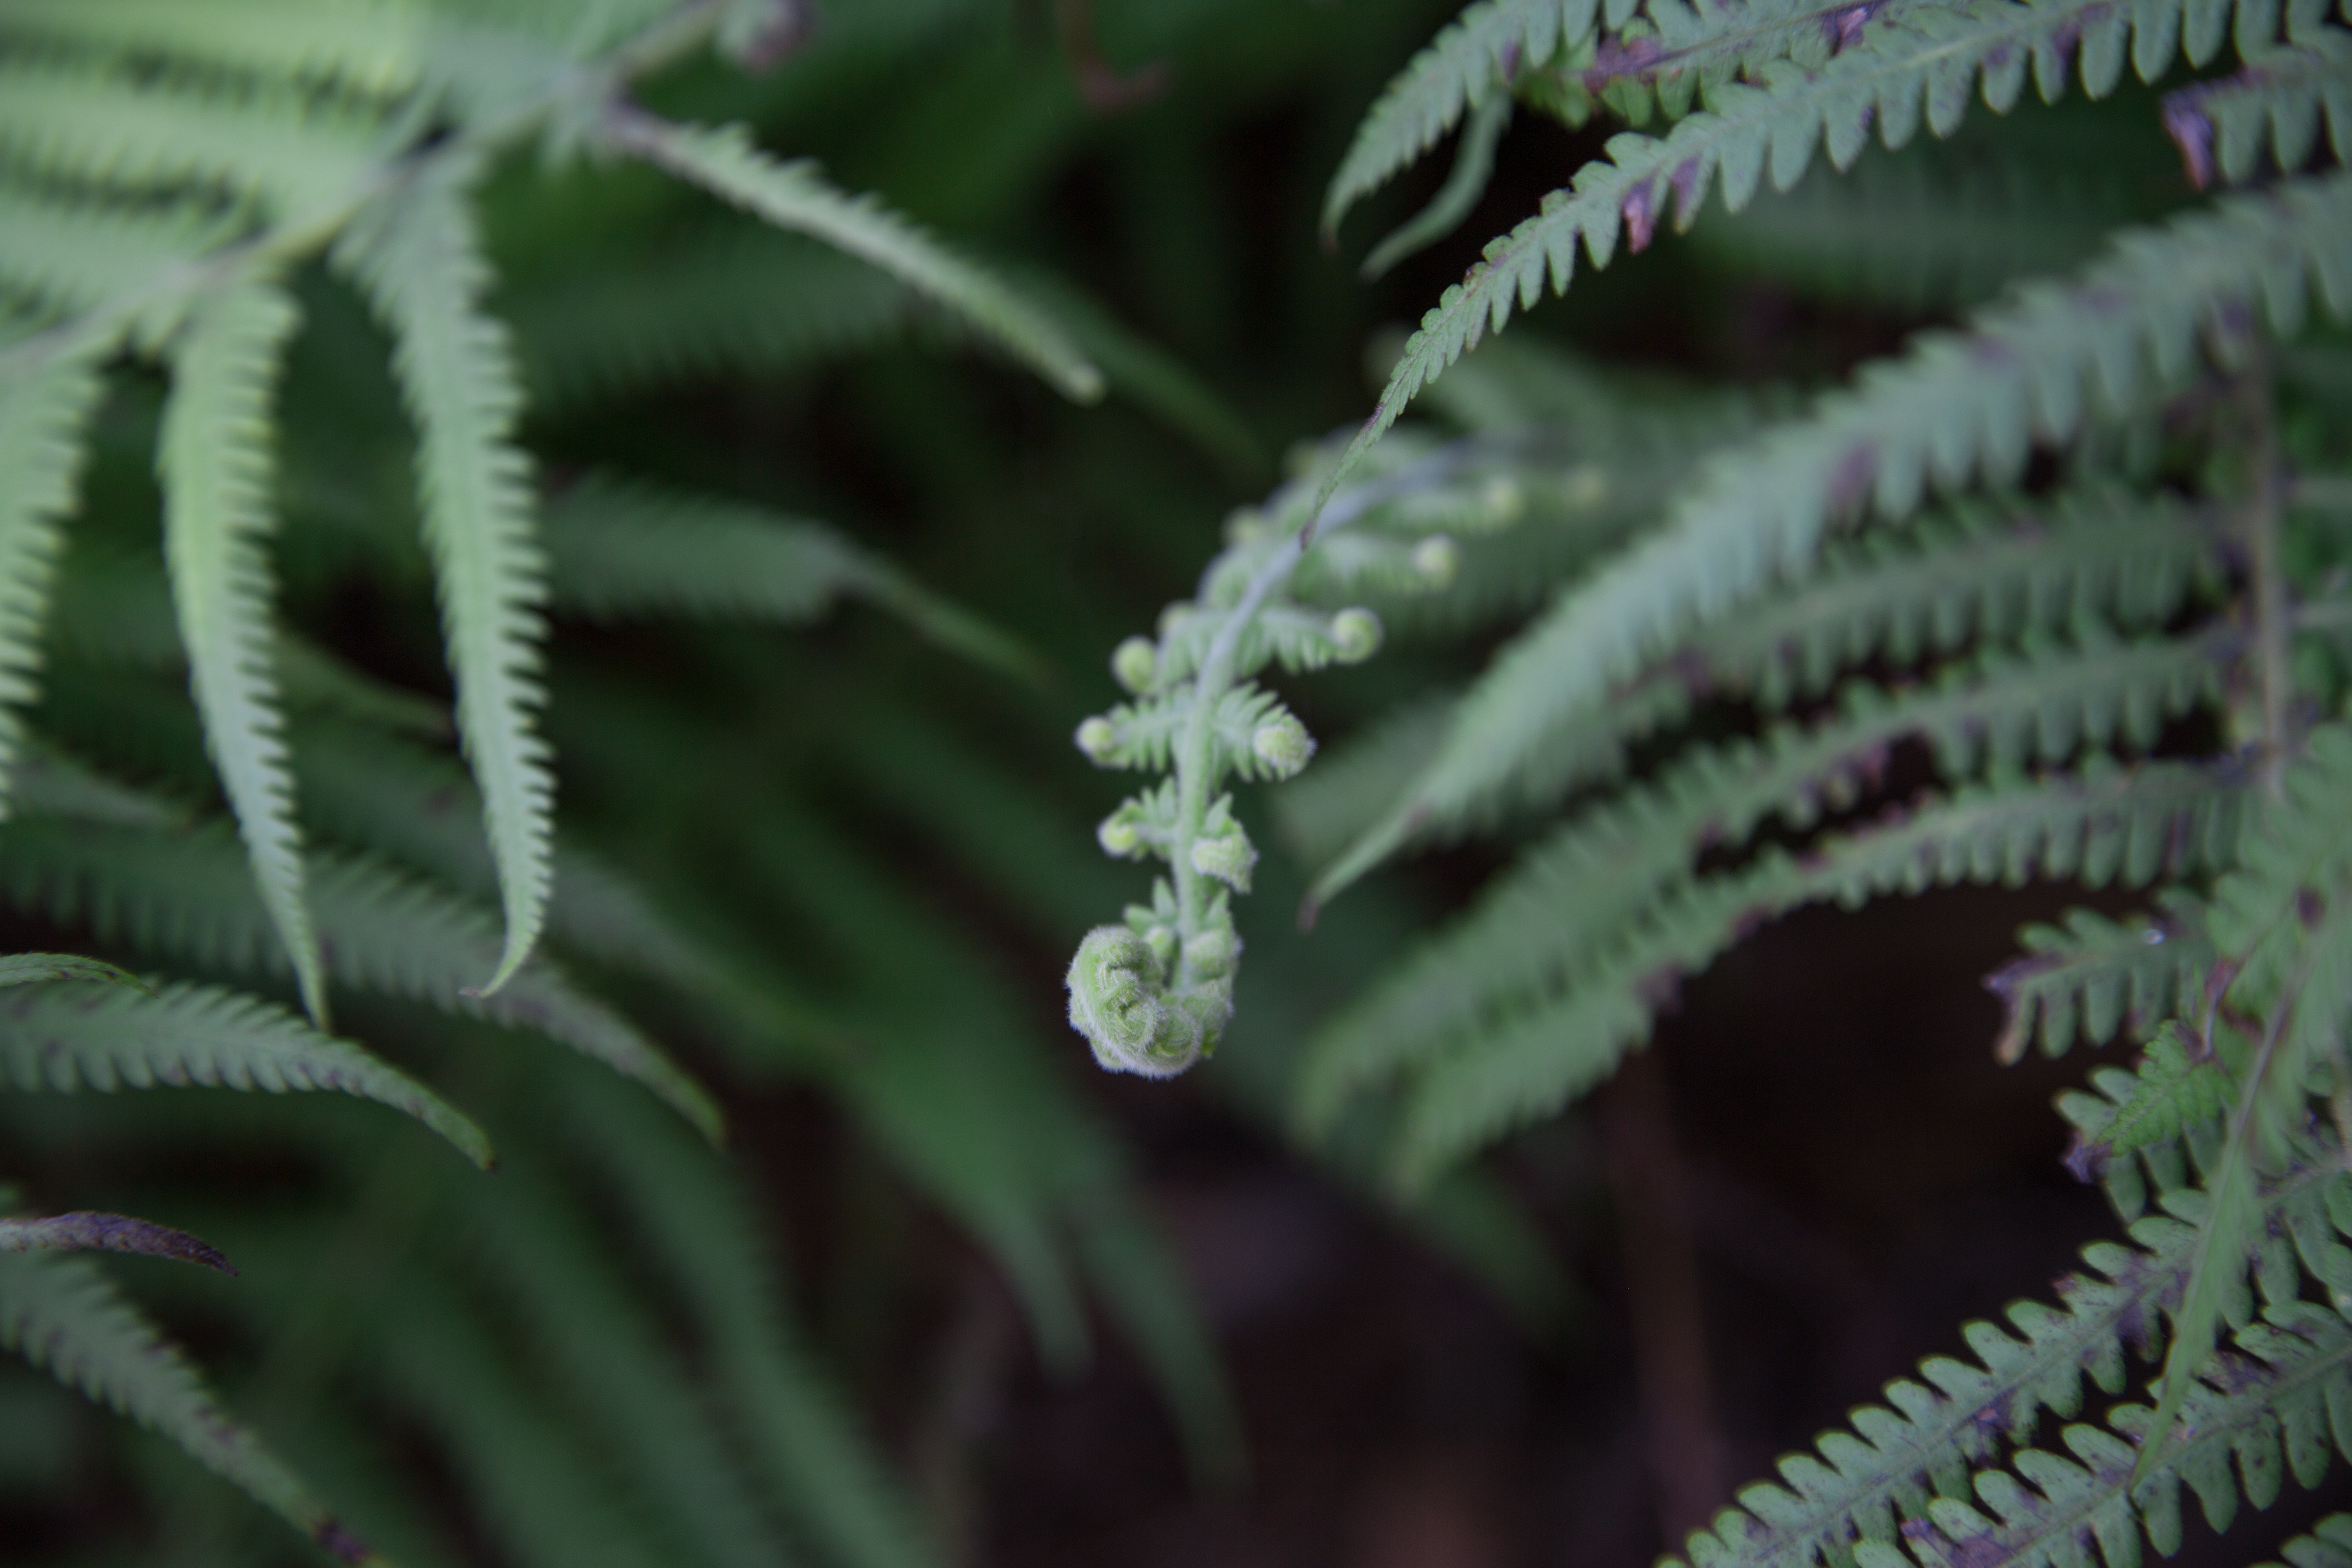
plant, leaf, flower, botany, flora, fern, close up, macro photography, plant stem, land plant, ferns and horsetails, vascular plant